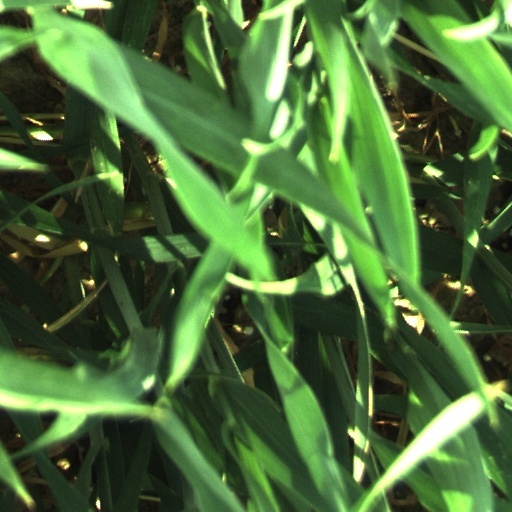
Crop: wheat